Gorakshasana

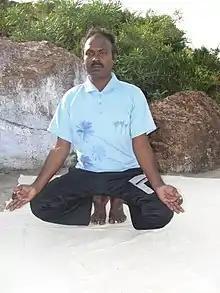
A variant of Gorakshasana

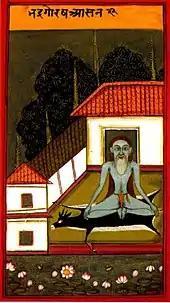
"Bhadragorakhasana" in an illustrated 1830 manuscript of the "Joga Pradipika"

Gorakshasana (Cowherd pose) is a seated asana in hatha yoga. It has been used for meditation and in tantric practice.